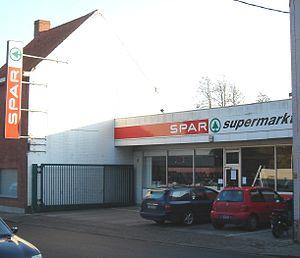
Spar est une enseigne néerlandaise de grande distribution à prédominance alimentaire.
Cet article présente la liste d'enseignes de la grande distribution en Belgique.